Old Dairy Farm Depot

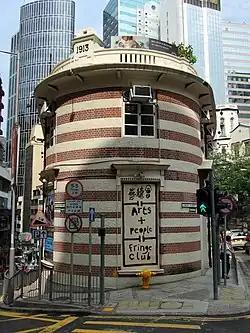
A view of the curved, striped end of the South Block from Glenealy

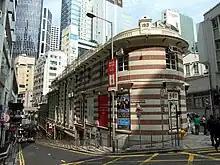
The Old Dairy Farm Depot along Wyndham Street. Lower Albert Road is on the right.

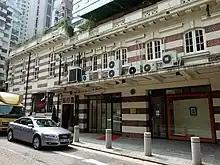
Entrance of the Hong Kong Fringe Club, Lower Albert Road.

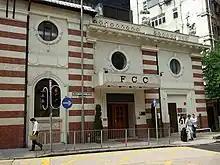
The Foreign Correspondents' Club.

The Old Dairy Farm Depot, or Old Dairy Farm Building, is a building in Central, Hong Kong, which currently houses the Hong Kong Fringe Club (South Block) and the Foreign Correspondents' Club (North Block). It is located at 2 Lower Albert Road. The back of the building is located along Wyndham Street, while its edge faces Glenealy.